Alive 4-Ever

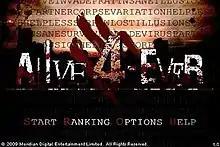

Alive 4-Ever is a video game for iOS developed by Hong Kong studio Meridian Digital Entertainment. Players control one of the last human survivors of a worldwide zombie outbreak.